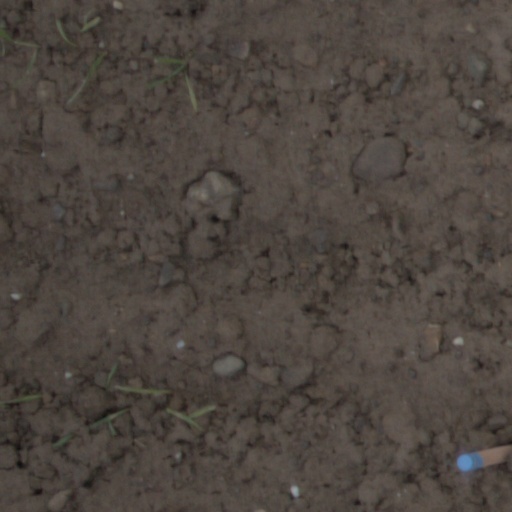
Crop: wheat